Cristóvão da Gama

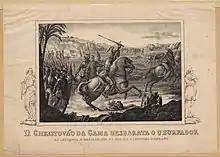
Engraving of Cristovão da Gama chasing the "usurper" in Abyssinia

After this crushing defeat at the hands of the Ottomans, he returned with his brother back to Massawa on 22 May 1541 to rejoin the ships they had left there. While at Massawa, his brother Estêvão da Gama attempted to salvage something from this expedition by dispatching an expeditionary force under Cristóvão to assist the beleaguered Emperor of Ethiopia, Gelawdewos. Four hundred Portuguese men-at-arms were selected, 70 of whom were also skilled artisans or engineers, and 130 slaves for this expedition, equipped with about 1000 arquebuses, an equal number of pikes and several bombards. João Bermudes, who had represented himself as the Patriarch of Ethiopia to the Portuguese, accompanied this expedition. An account of this campaign in the Ethiopian highlands was later written by Miguel de Castanhoso, who accompanied Gama and was an eye-witness to almost everything he recorded. The men were landed at Massawa and Arqiqo, the next port south of Massawa, and began their trek inland to Debarwa, the capital of the "Bahr negus", or Ethiopian viceroy for the northern provinces.